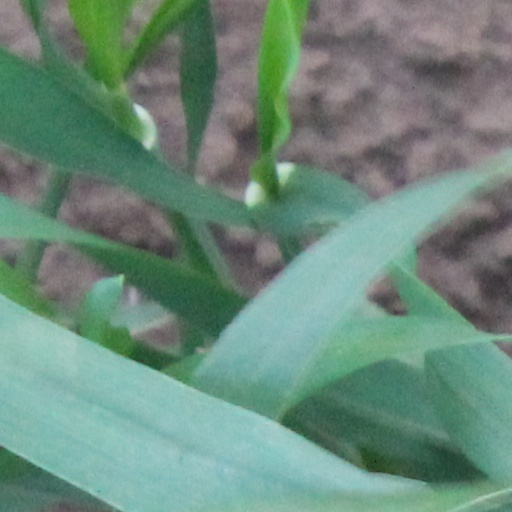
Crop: wheat